Languages of the Roman Empire

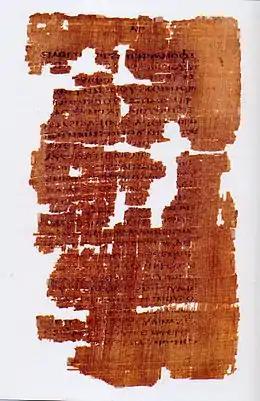
First page of the Gospel of Judas in the Coptic Codex Tchacos (3rd–4th century AD)

"Coptic" is the modern term for the form of ancient Egyptian that had developed in late antiquity. Written Coptic as a literary language seems to have resulted from a conscious effort among Egypt's educated class to revive their cultural heritage.